Mark Green (racing driver)

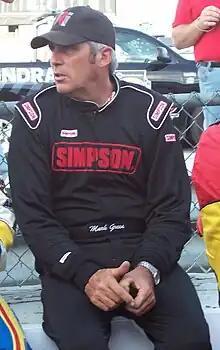
Green at the Milwaukee Mile in 2009

Mark Steven Green (born April 8, 1959) is an American professional stock car racing driver. He is the brother of drivers, Jeff Green and David Green.